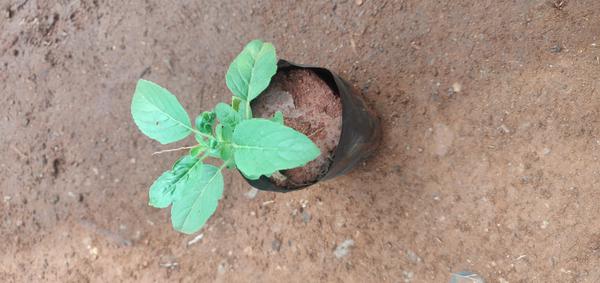
Plant: Tulasi